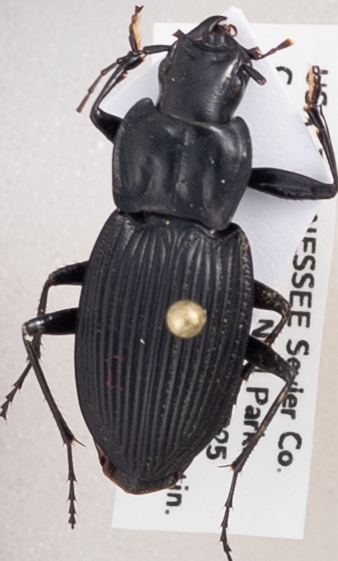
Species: Dicaelus teter
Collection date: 2017-06-13
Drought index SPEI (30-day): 1.498
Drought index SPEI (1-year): -0.946
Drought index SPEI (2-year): -0.54